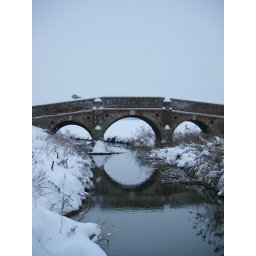
the bridge at bodiam, east sussex over the river rother